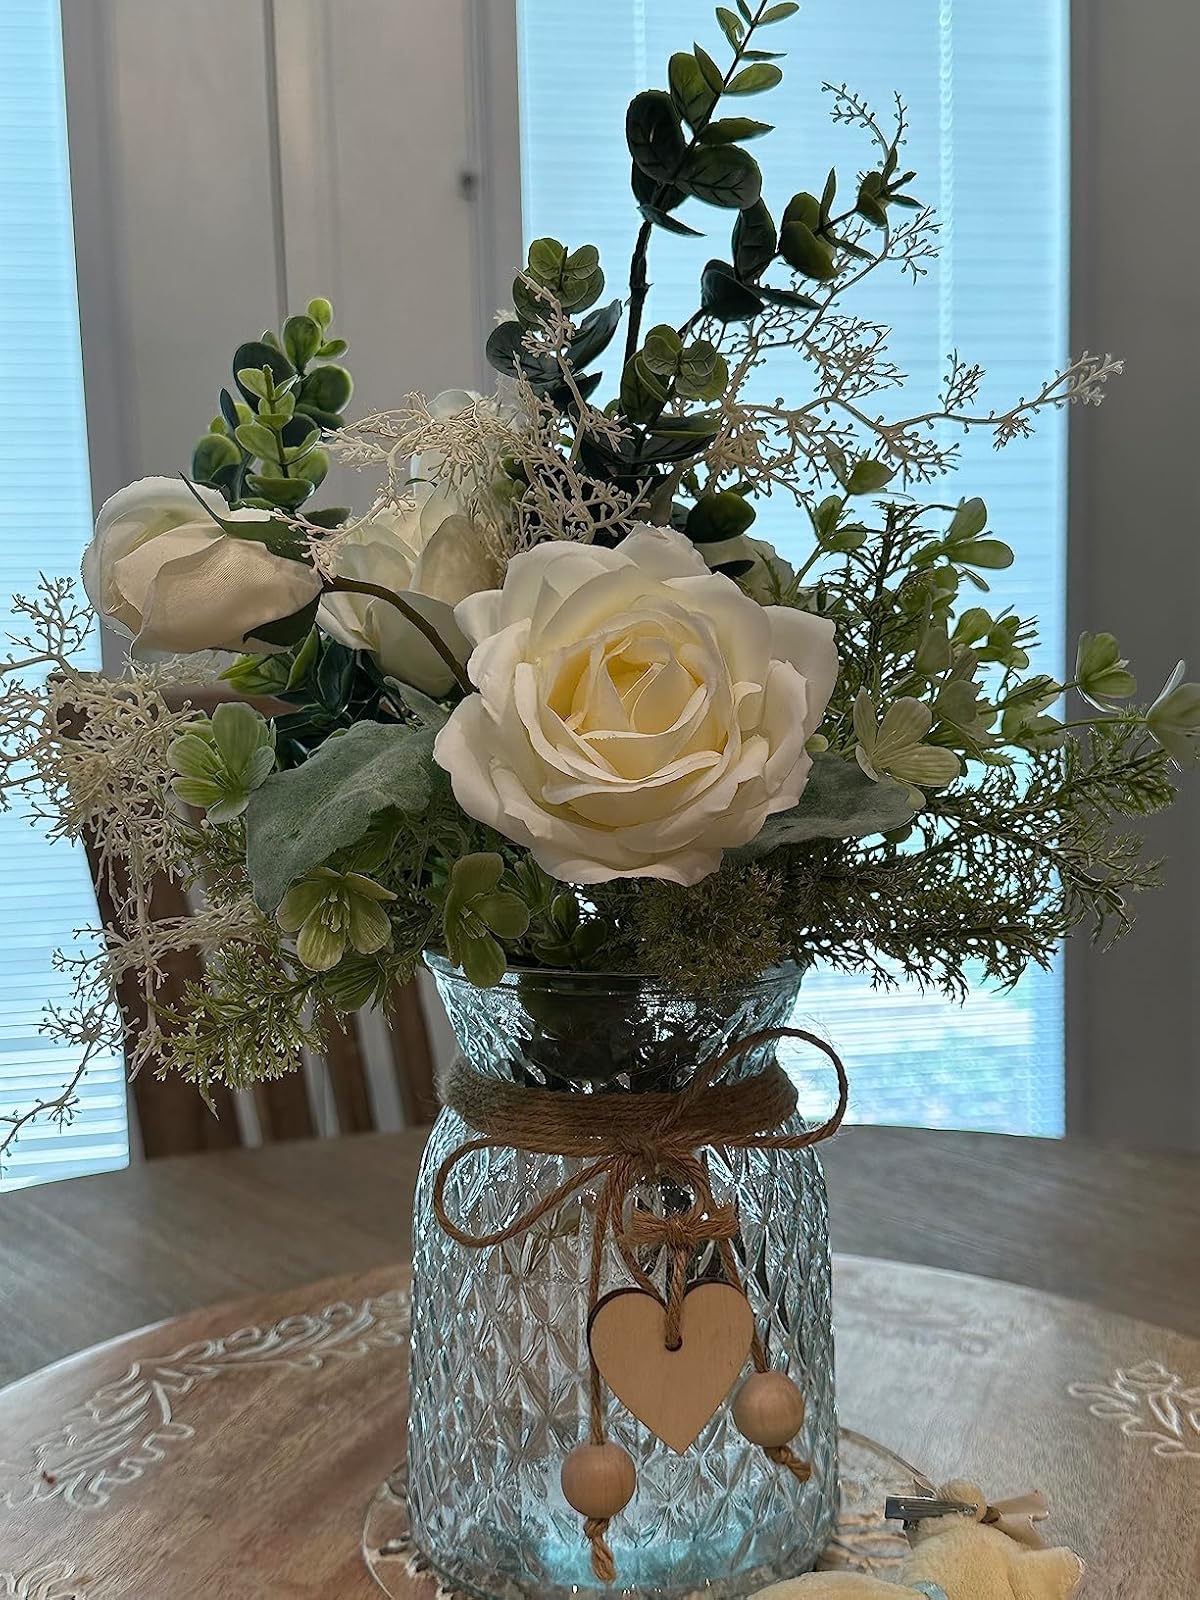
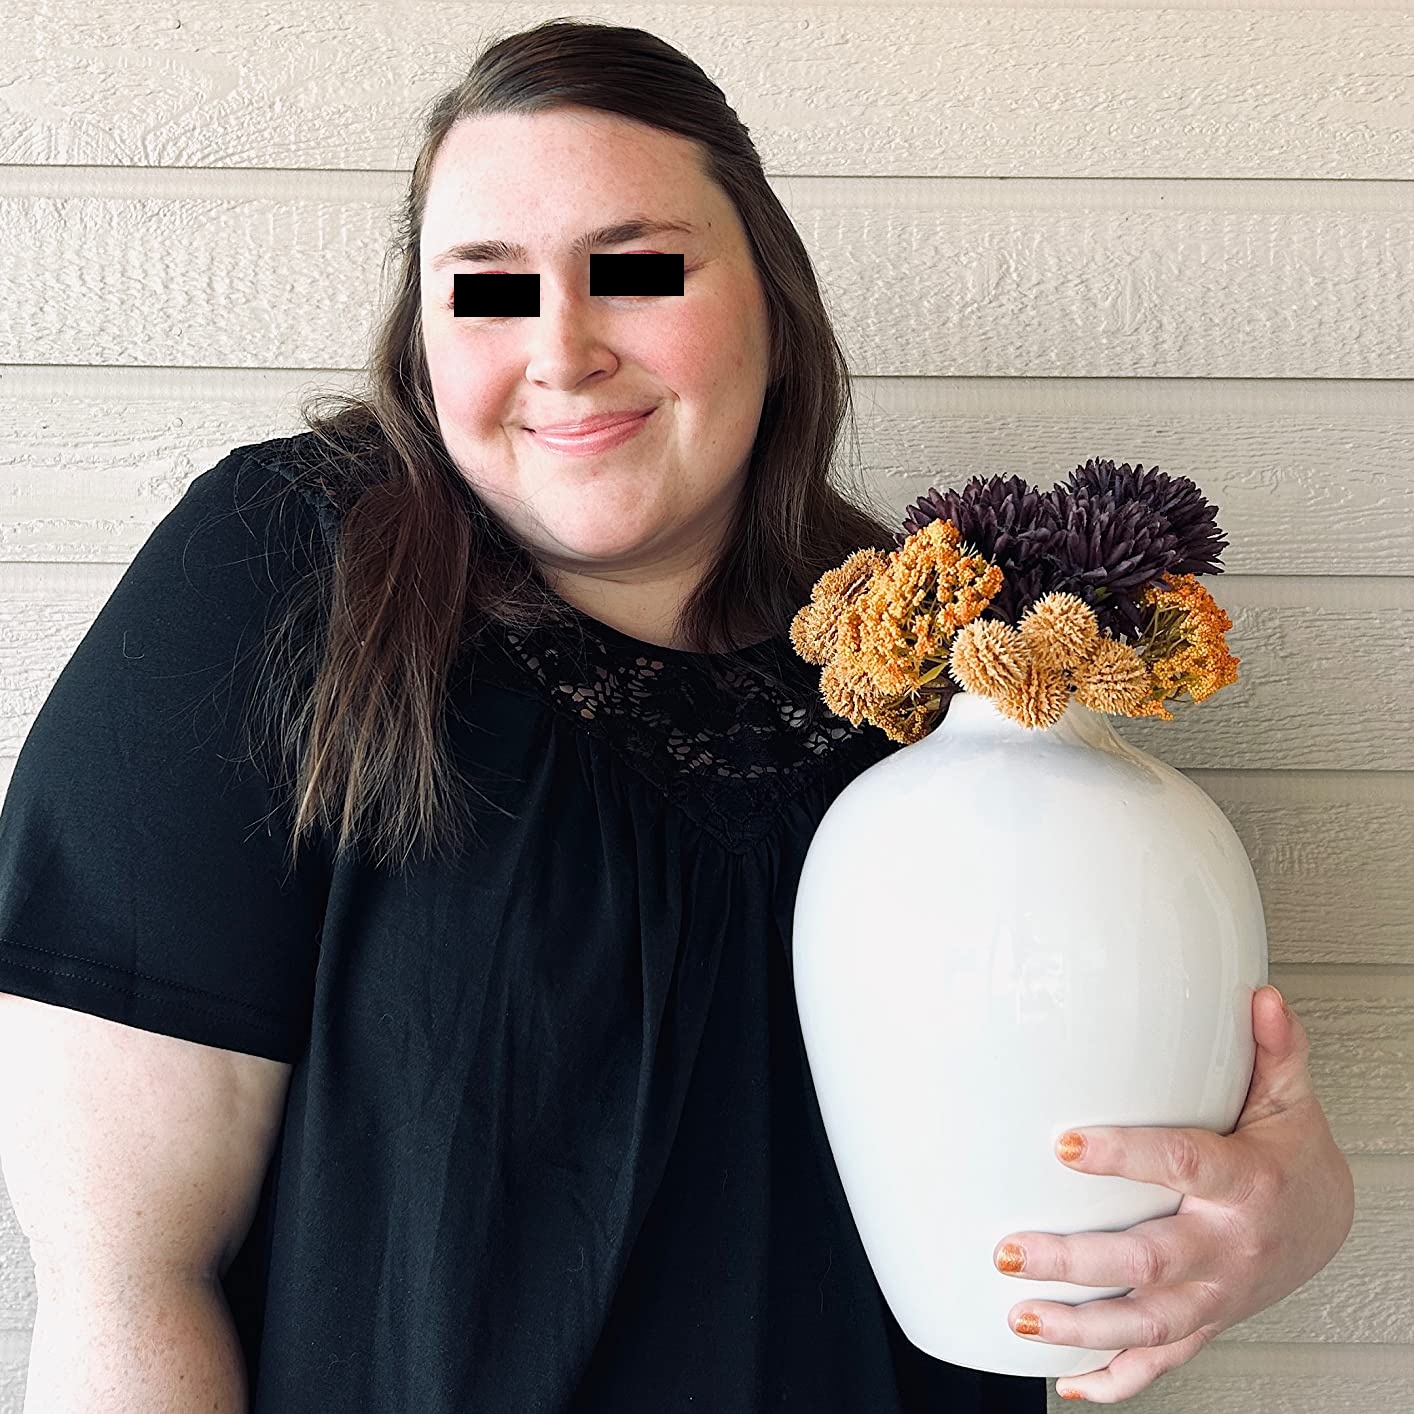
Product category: vase
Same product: no